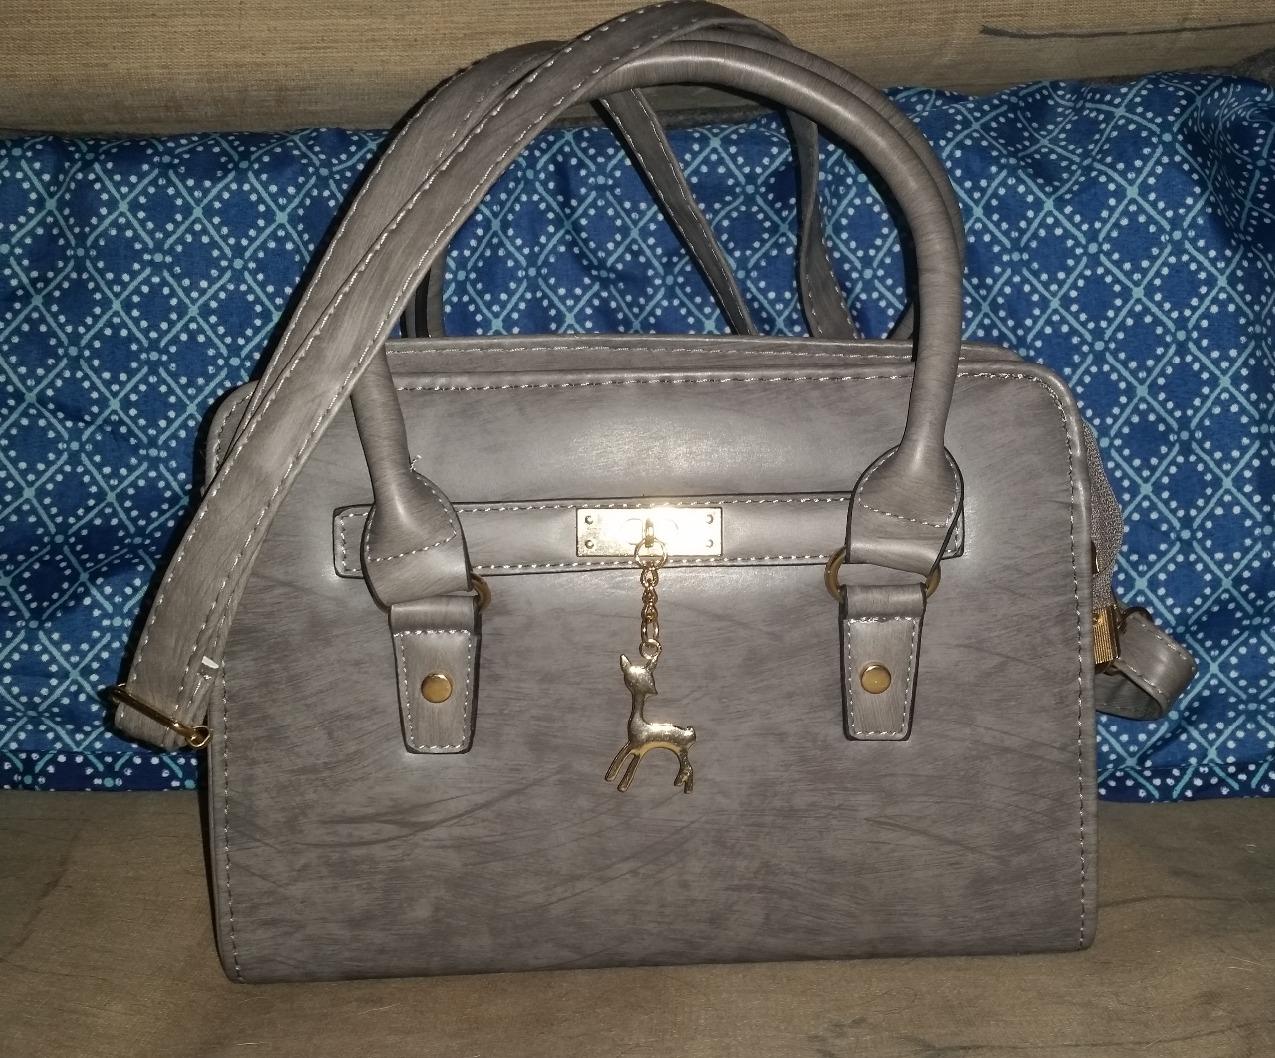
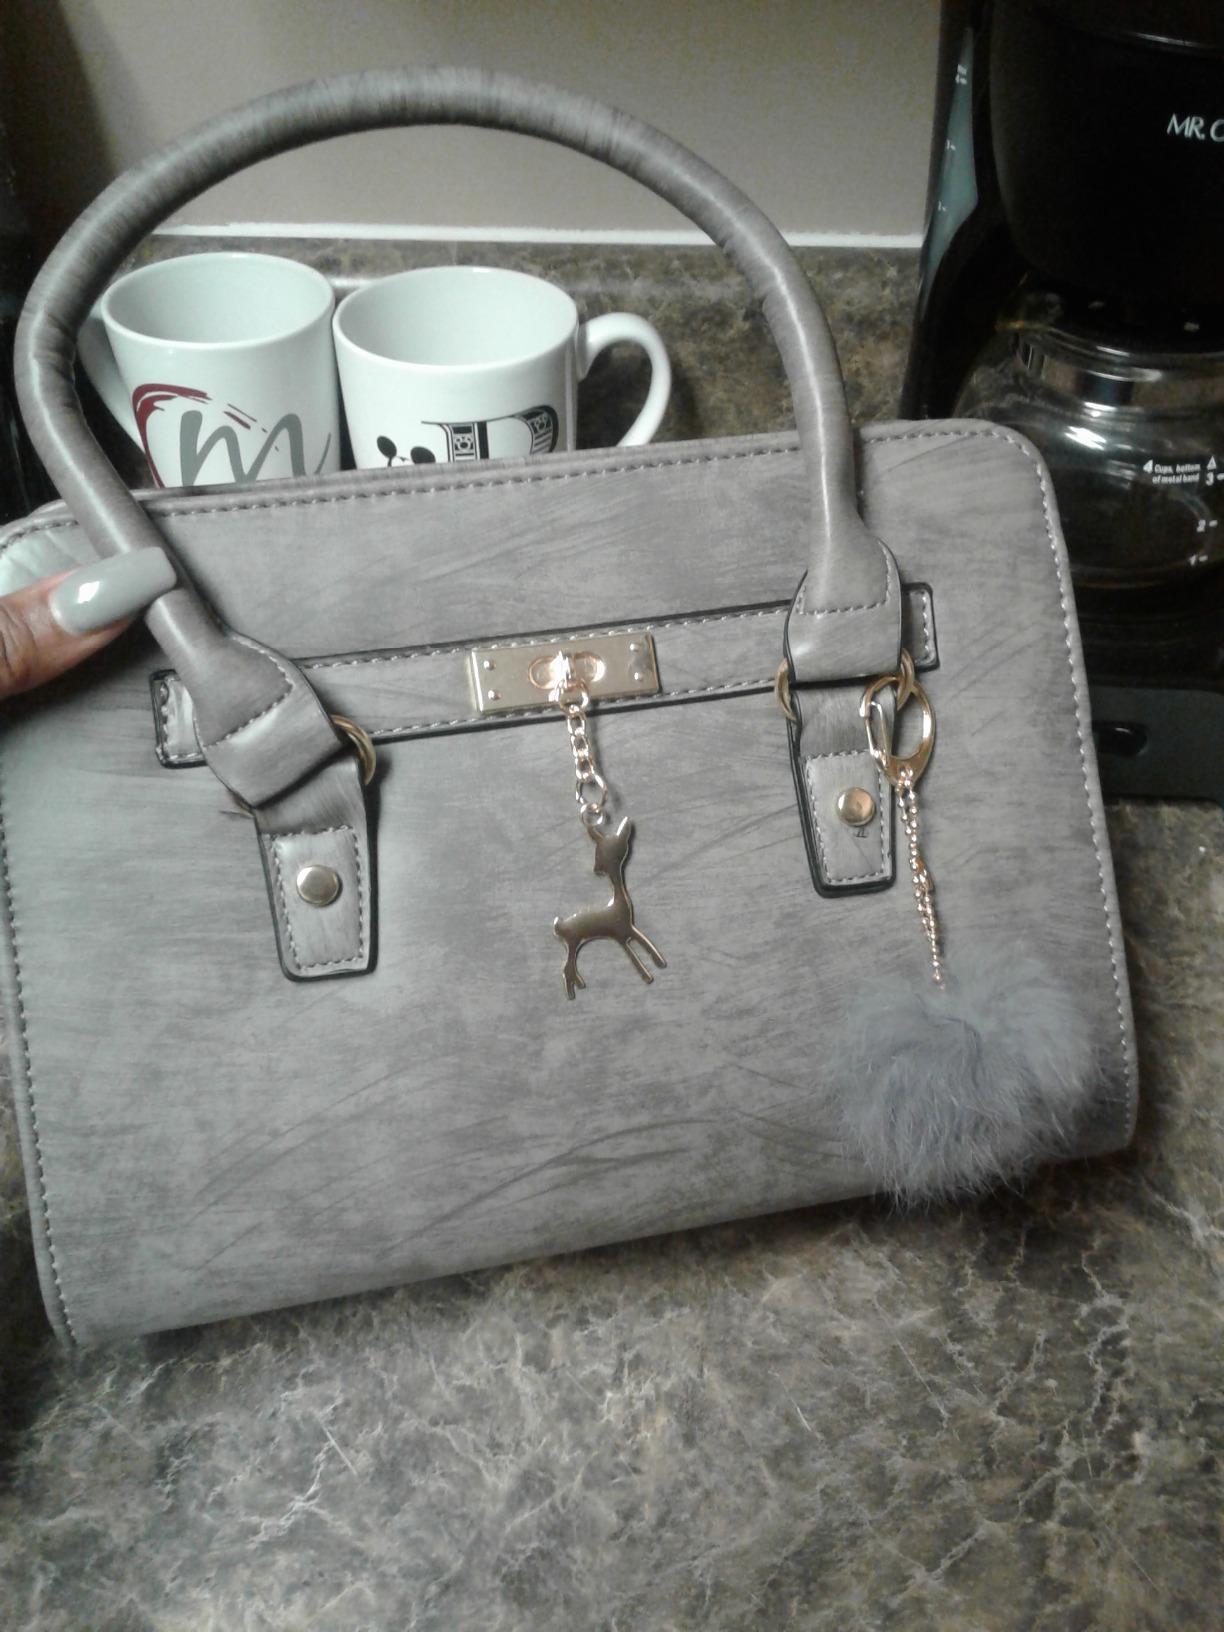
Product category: accessories_handbag
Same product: yes